Ballingham Railway Bridge

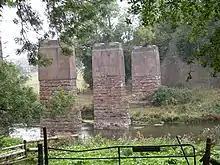
The remaining masonry piers of the bridge

Ballingham Railway Bridge (also known as Fawley Viaduct) was a railway bridge over the River Wye, built by the Hereford, Ross and Gloucester Railway. It was built in 1855 and was closed and dismantled in 1965. The bridge was located just south of Ballingham railway station